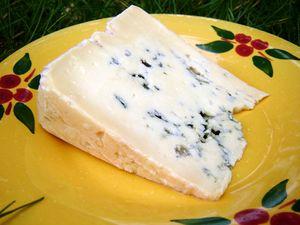
La cuisine languedocienne, qui réunit celle des départements du Gard, de l'Hérault, de l'Aude, et de la Lozère, est composite. Elle utilise les produits de la mer, en particulier autour des ports de pêche, dont le principal est Sète. L'étang de Thau produit les huitres de Bouzigues.
La cuisine occitane est une cuisine diversifiée qui a des traits caractéristiques de la cuisine méditerranéenne, mais se différencie des cuisines catalane et italienne. En raison de la taille de l'Occitanie et la grande variété de ses terroirs, allant des Pyrénées aux Alpes, de la côte méditerranéenne au Massif central qu'elle englobe majoritairement, c'est une cuisine très variée mais, au-delà de la traditionnelle partition entre l'usage de la graisse de canard au sud ouest et de l'huile d'olive au sud-est, il existe un certain nombre de traits communs à l'ensemble de ce territoire et l'opposant parfois nettement au reste de la France.